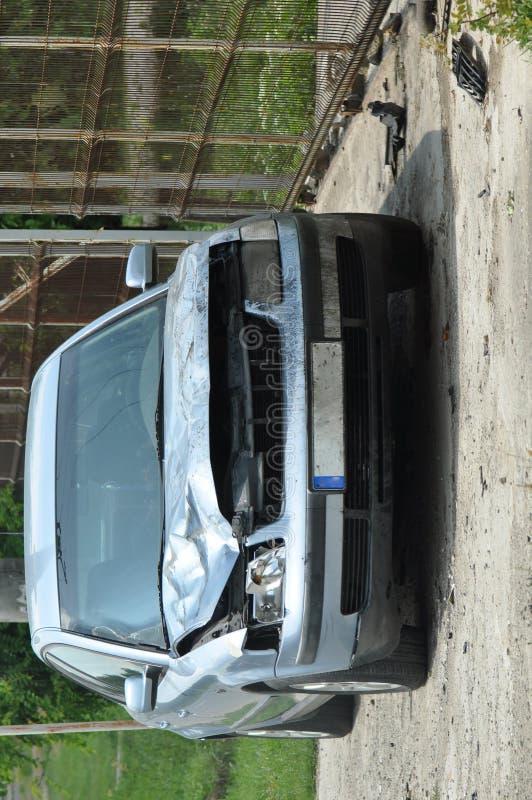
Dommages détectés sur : feu avant droit, feu avant gauche, capot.
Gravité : majeur